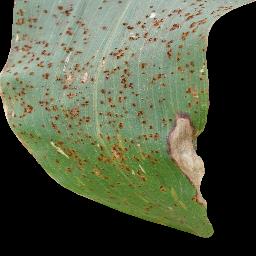
Label: Corn___Common_rust